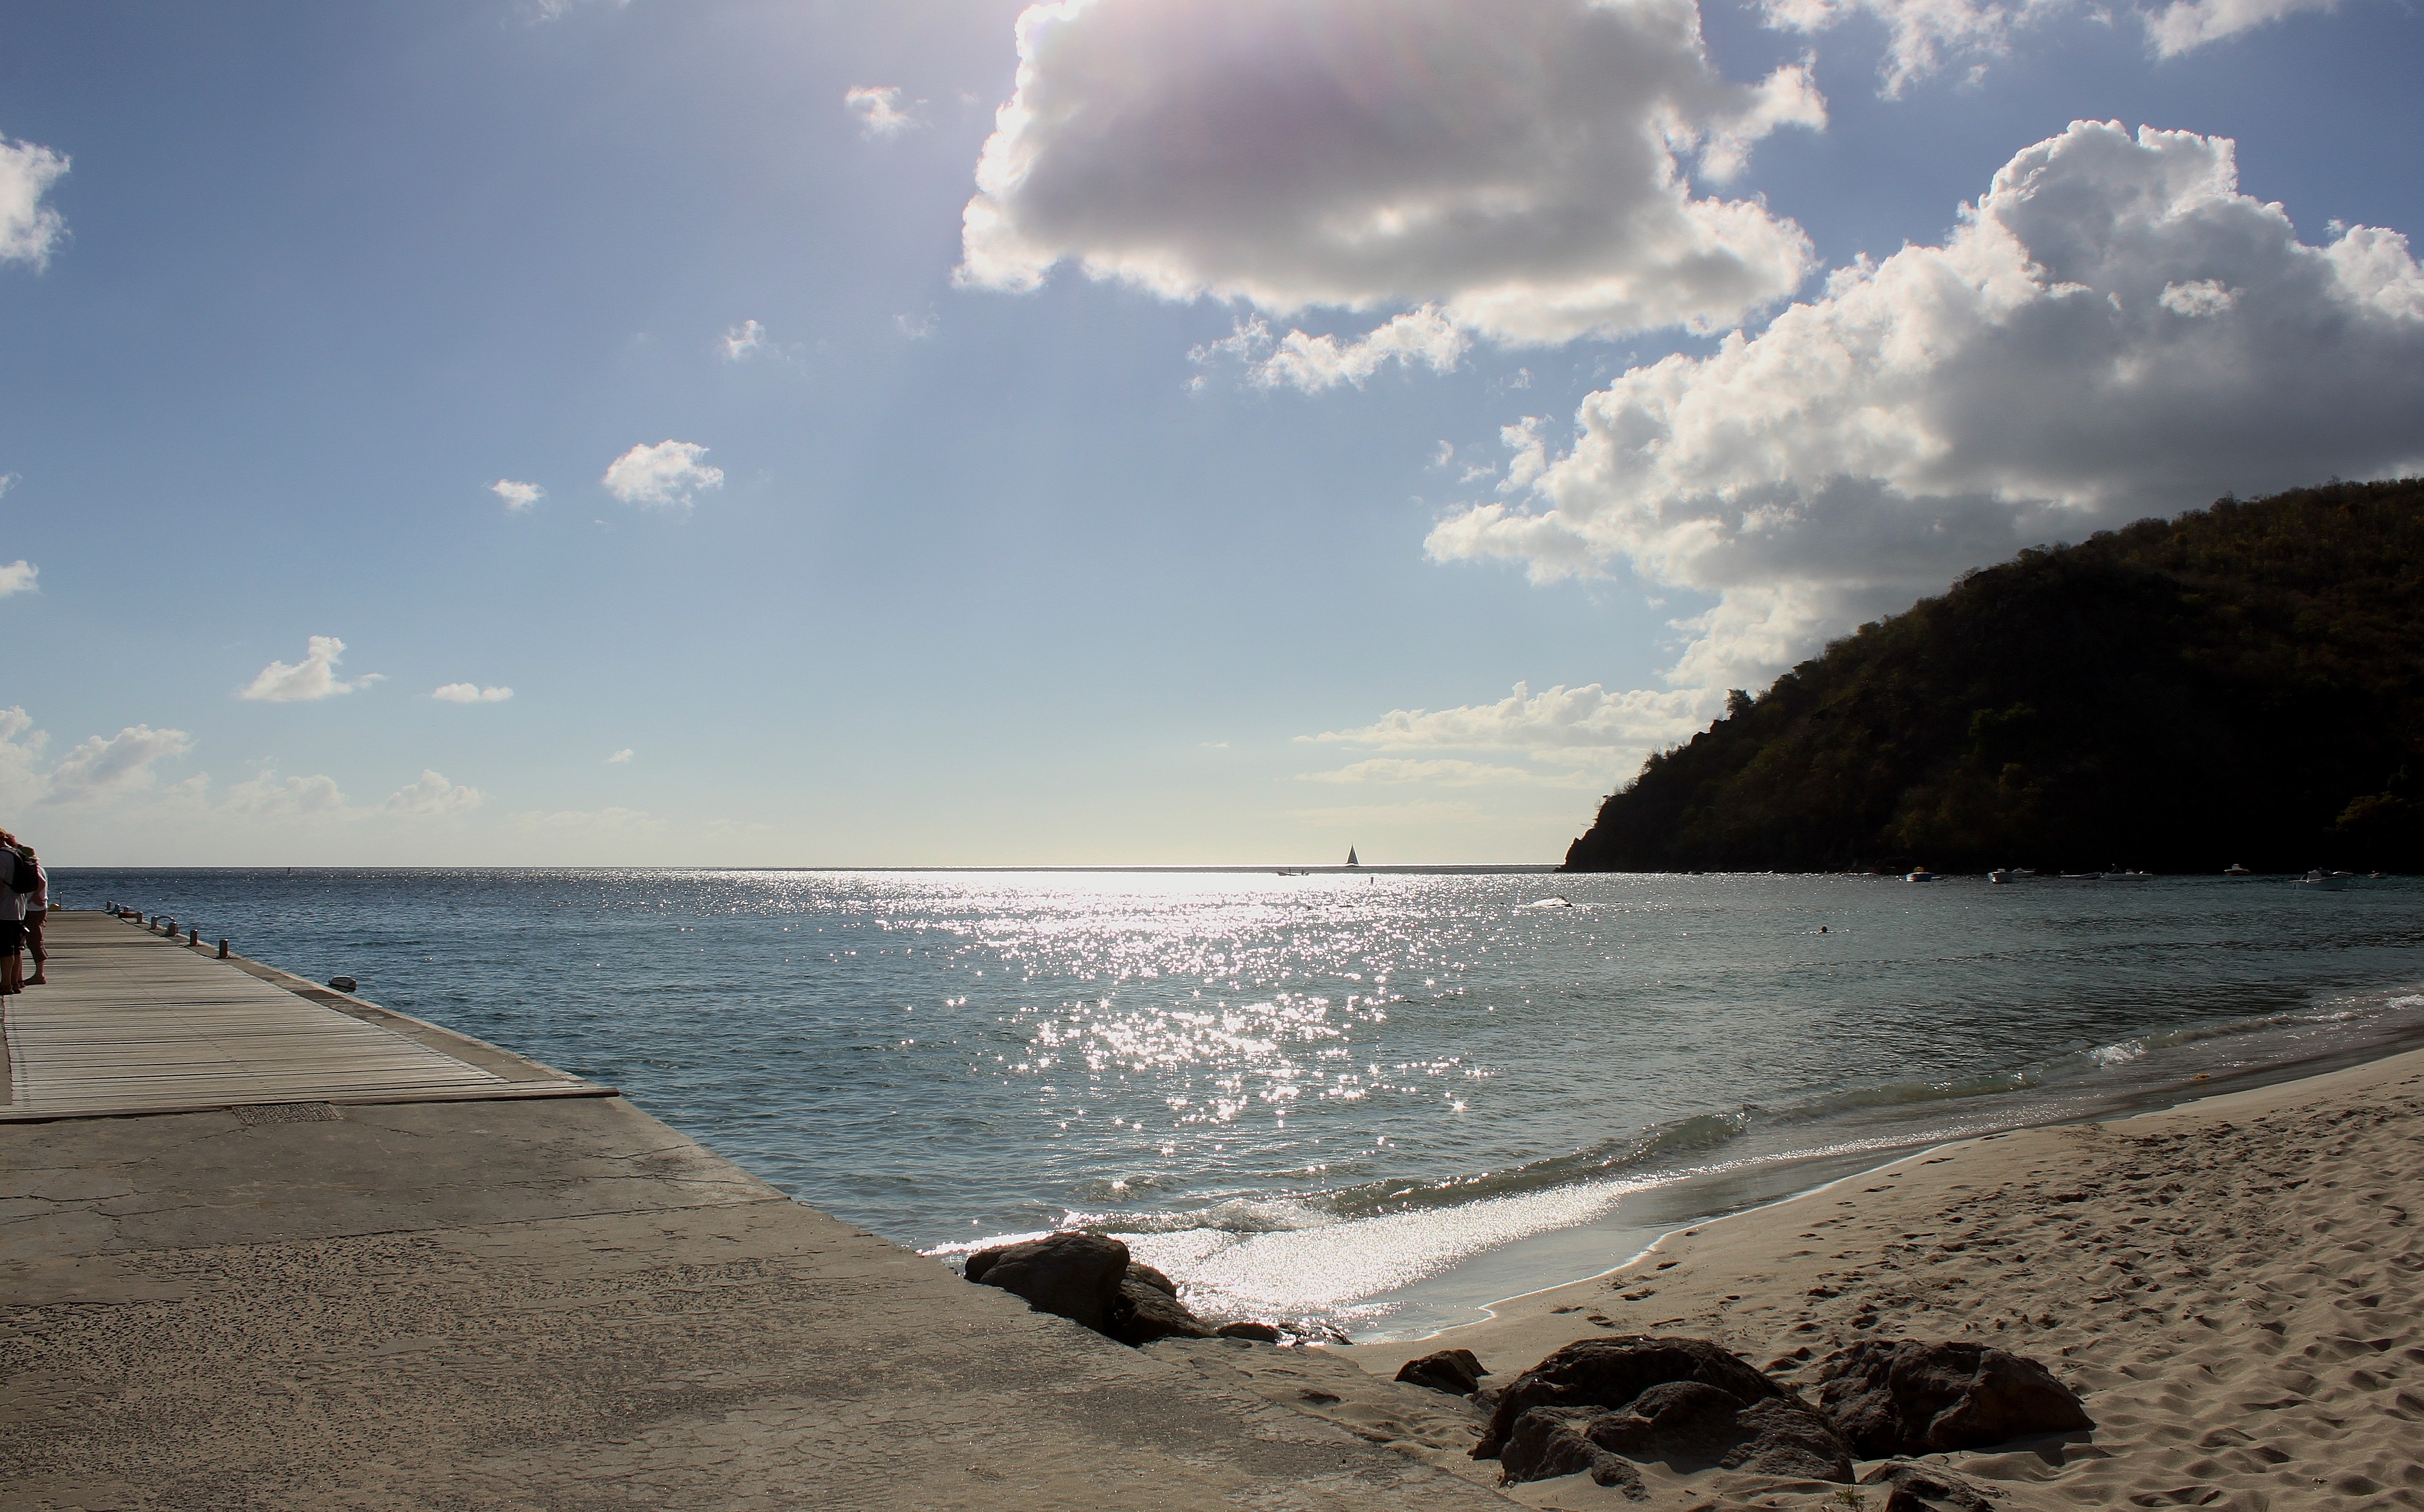
beach, sea, coast, sand, rock, ocean, horizon, cloud, sky, sunlight, shore, wave, vacation, bay, body of water, cape, martinique, caribbean sea, wind wave